Danny Ainge

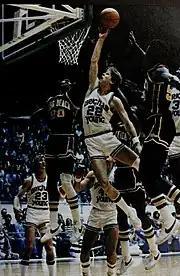
Ainge as a freshman at BYU (1978–79)

Ainge played college basketball at Brigham Young University (BYU) in Provo, Utah. He hit one of the best-known shots in the 1981 NCAA tournament, against Notre Dame in Atlanta in the Sweet Sixteen, when his coast-to-coast drive and lay-up with two seconds remaining gave the Cougars a one-point win. Ainge concluded his senior year by winning the Eastman Award, as well as the John R. Wooden Award—given to the best collegiate player in the nation. During his four-year career at BYU, Ainge was an All-American, a two-time First Team Academic All-American, the WAC Player of the Year and a four-time All-WAC selection. He concluded his college career having scored in double figures in 112 consecutive games, an NCAA record at that time.